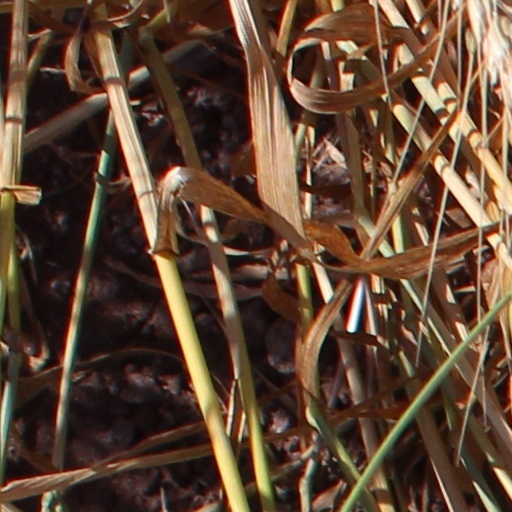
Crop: wheat